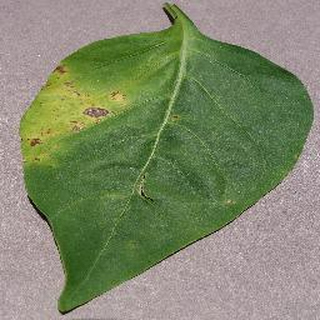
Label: bell_pepper_bacterial_spot